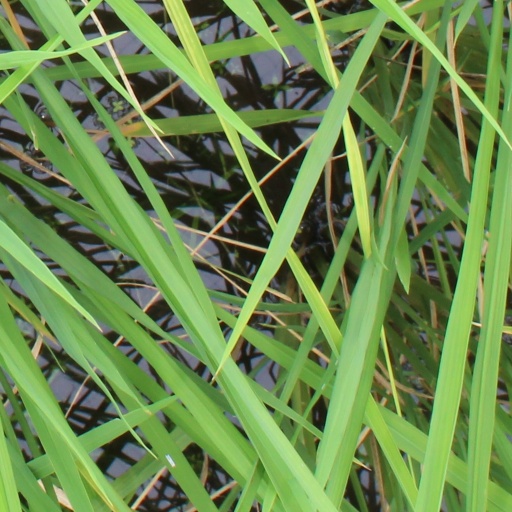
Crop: rice